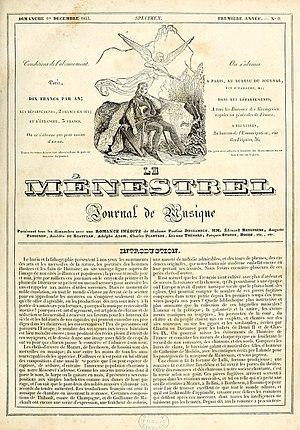
Page de couverture du premier numéro du périodique parisien Le Ménestrel, Année 1, No. 0
Le Ménestrel est une revue musicale hebdomadaire éditée à Paris entre 1833 et 1940, fondée par Joseph-Hippolyte L'Henry et initialement publiée par la Librairie Poussielgue. En 1840, le journal est racheté par l'éditeur musical Jacques-Léopold Heugel et reste dans le giron des Éditions Heugel jusqu'à sa disparition au début de la Seconde Guerre mondiale. Après la fermeture en 1880 de sa principale rivale, la Revue et gazette musicale de Paris, Le Ménestrel devient la plus prestigieuse et la plus ancienne revue musicale de France.